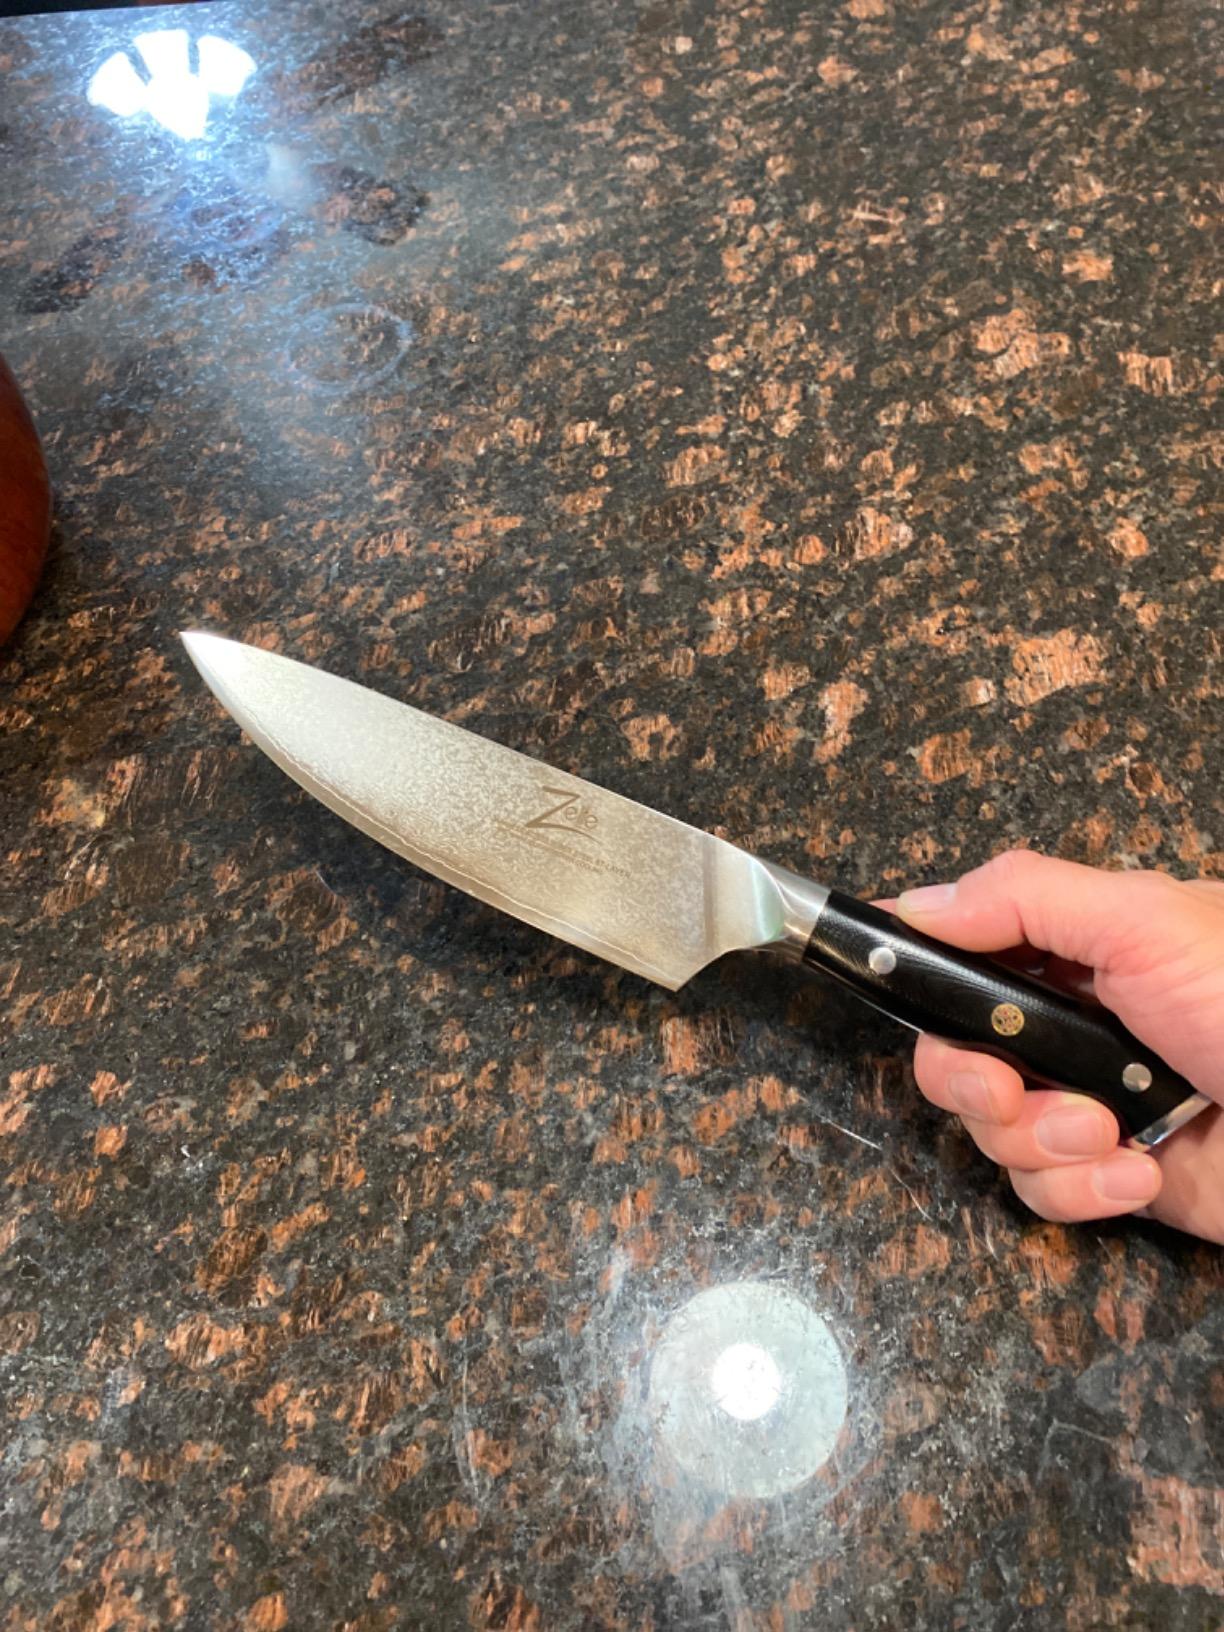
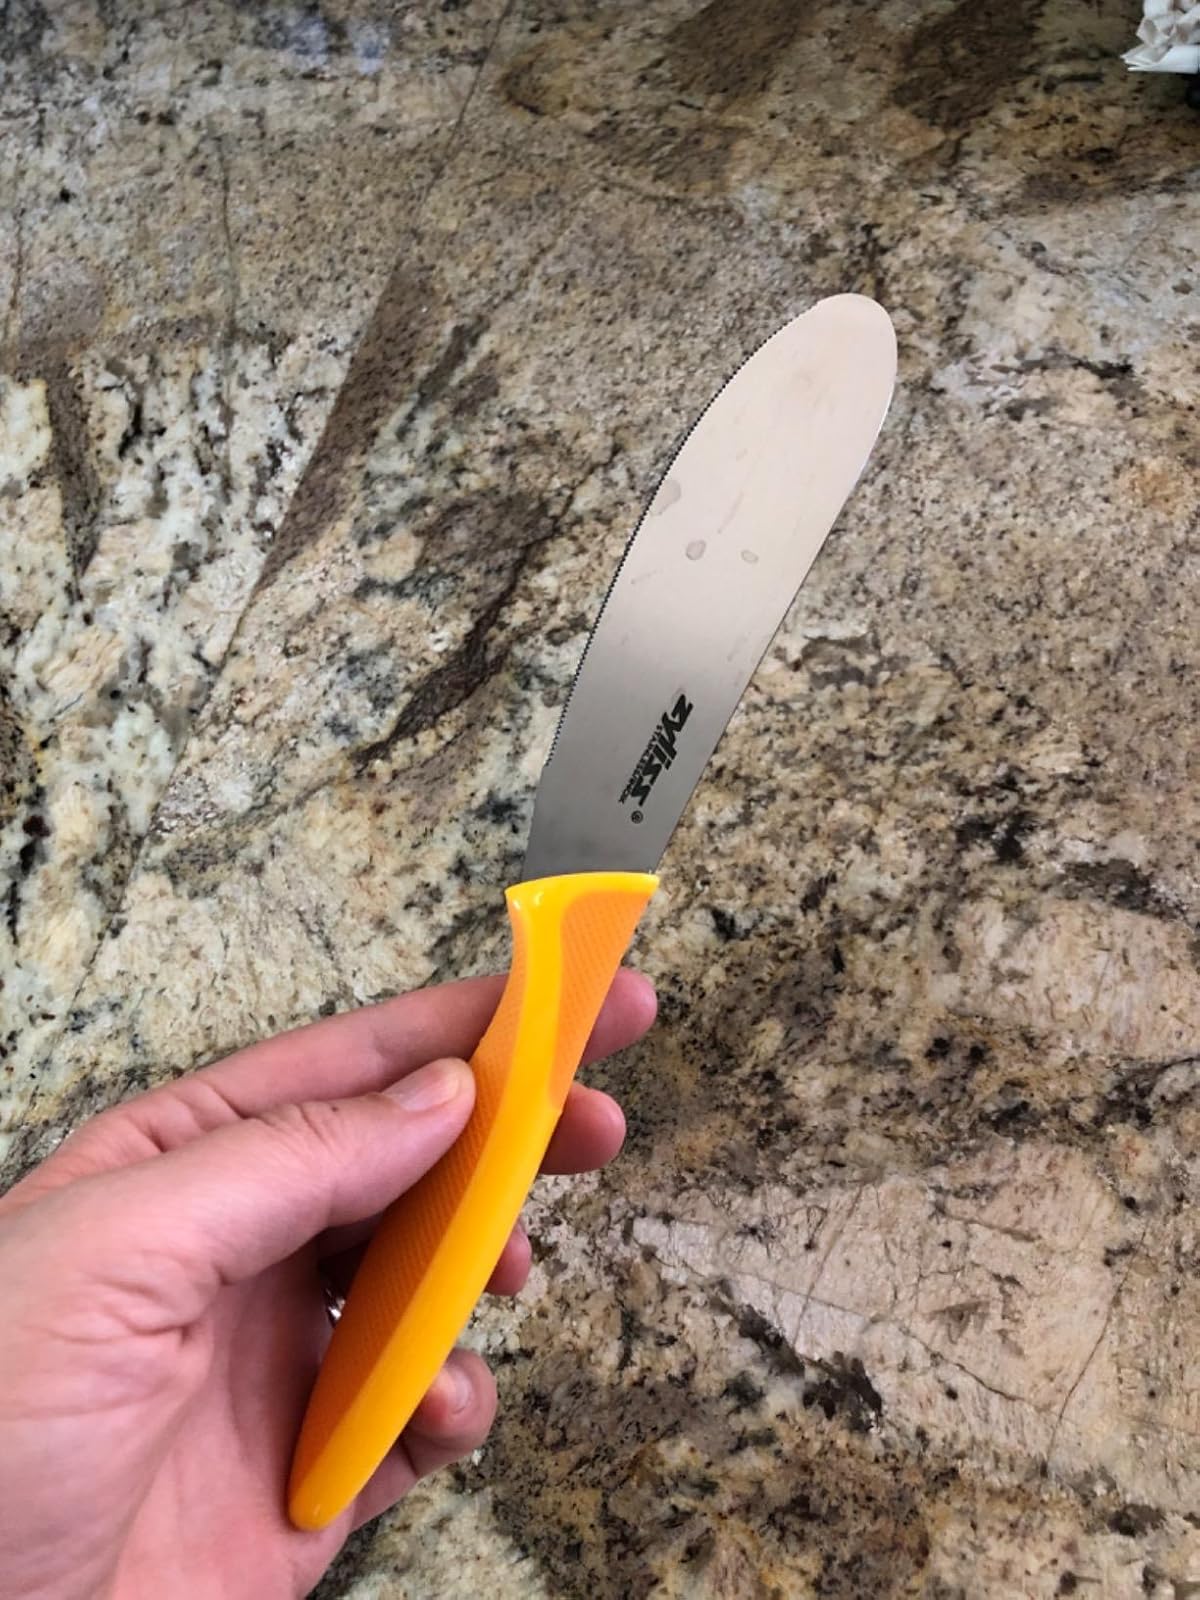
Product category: items_knife
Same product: no